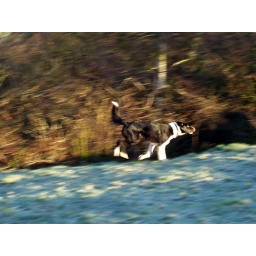
December 2004 - dog in the frosty field